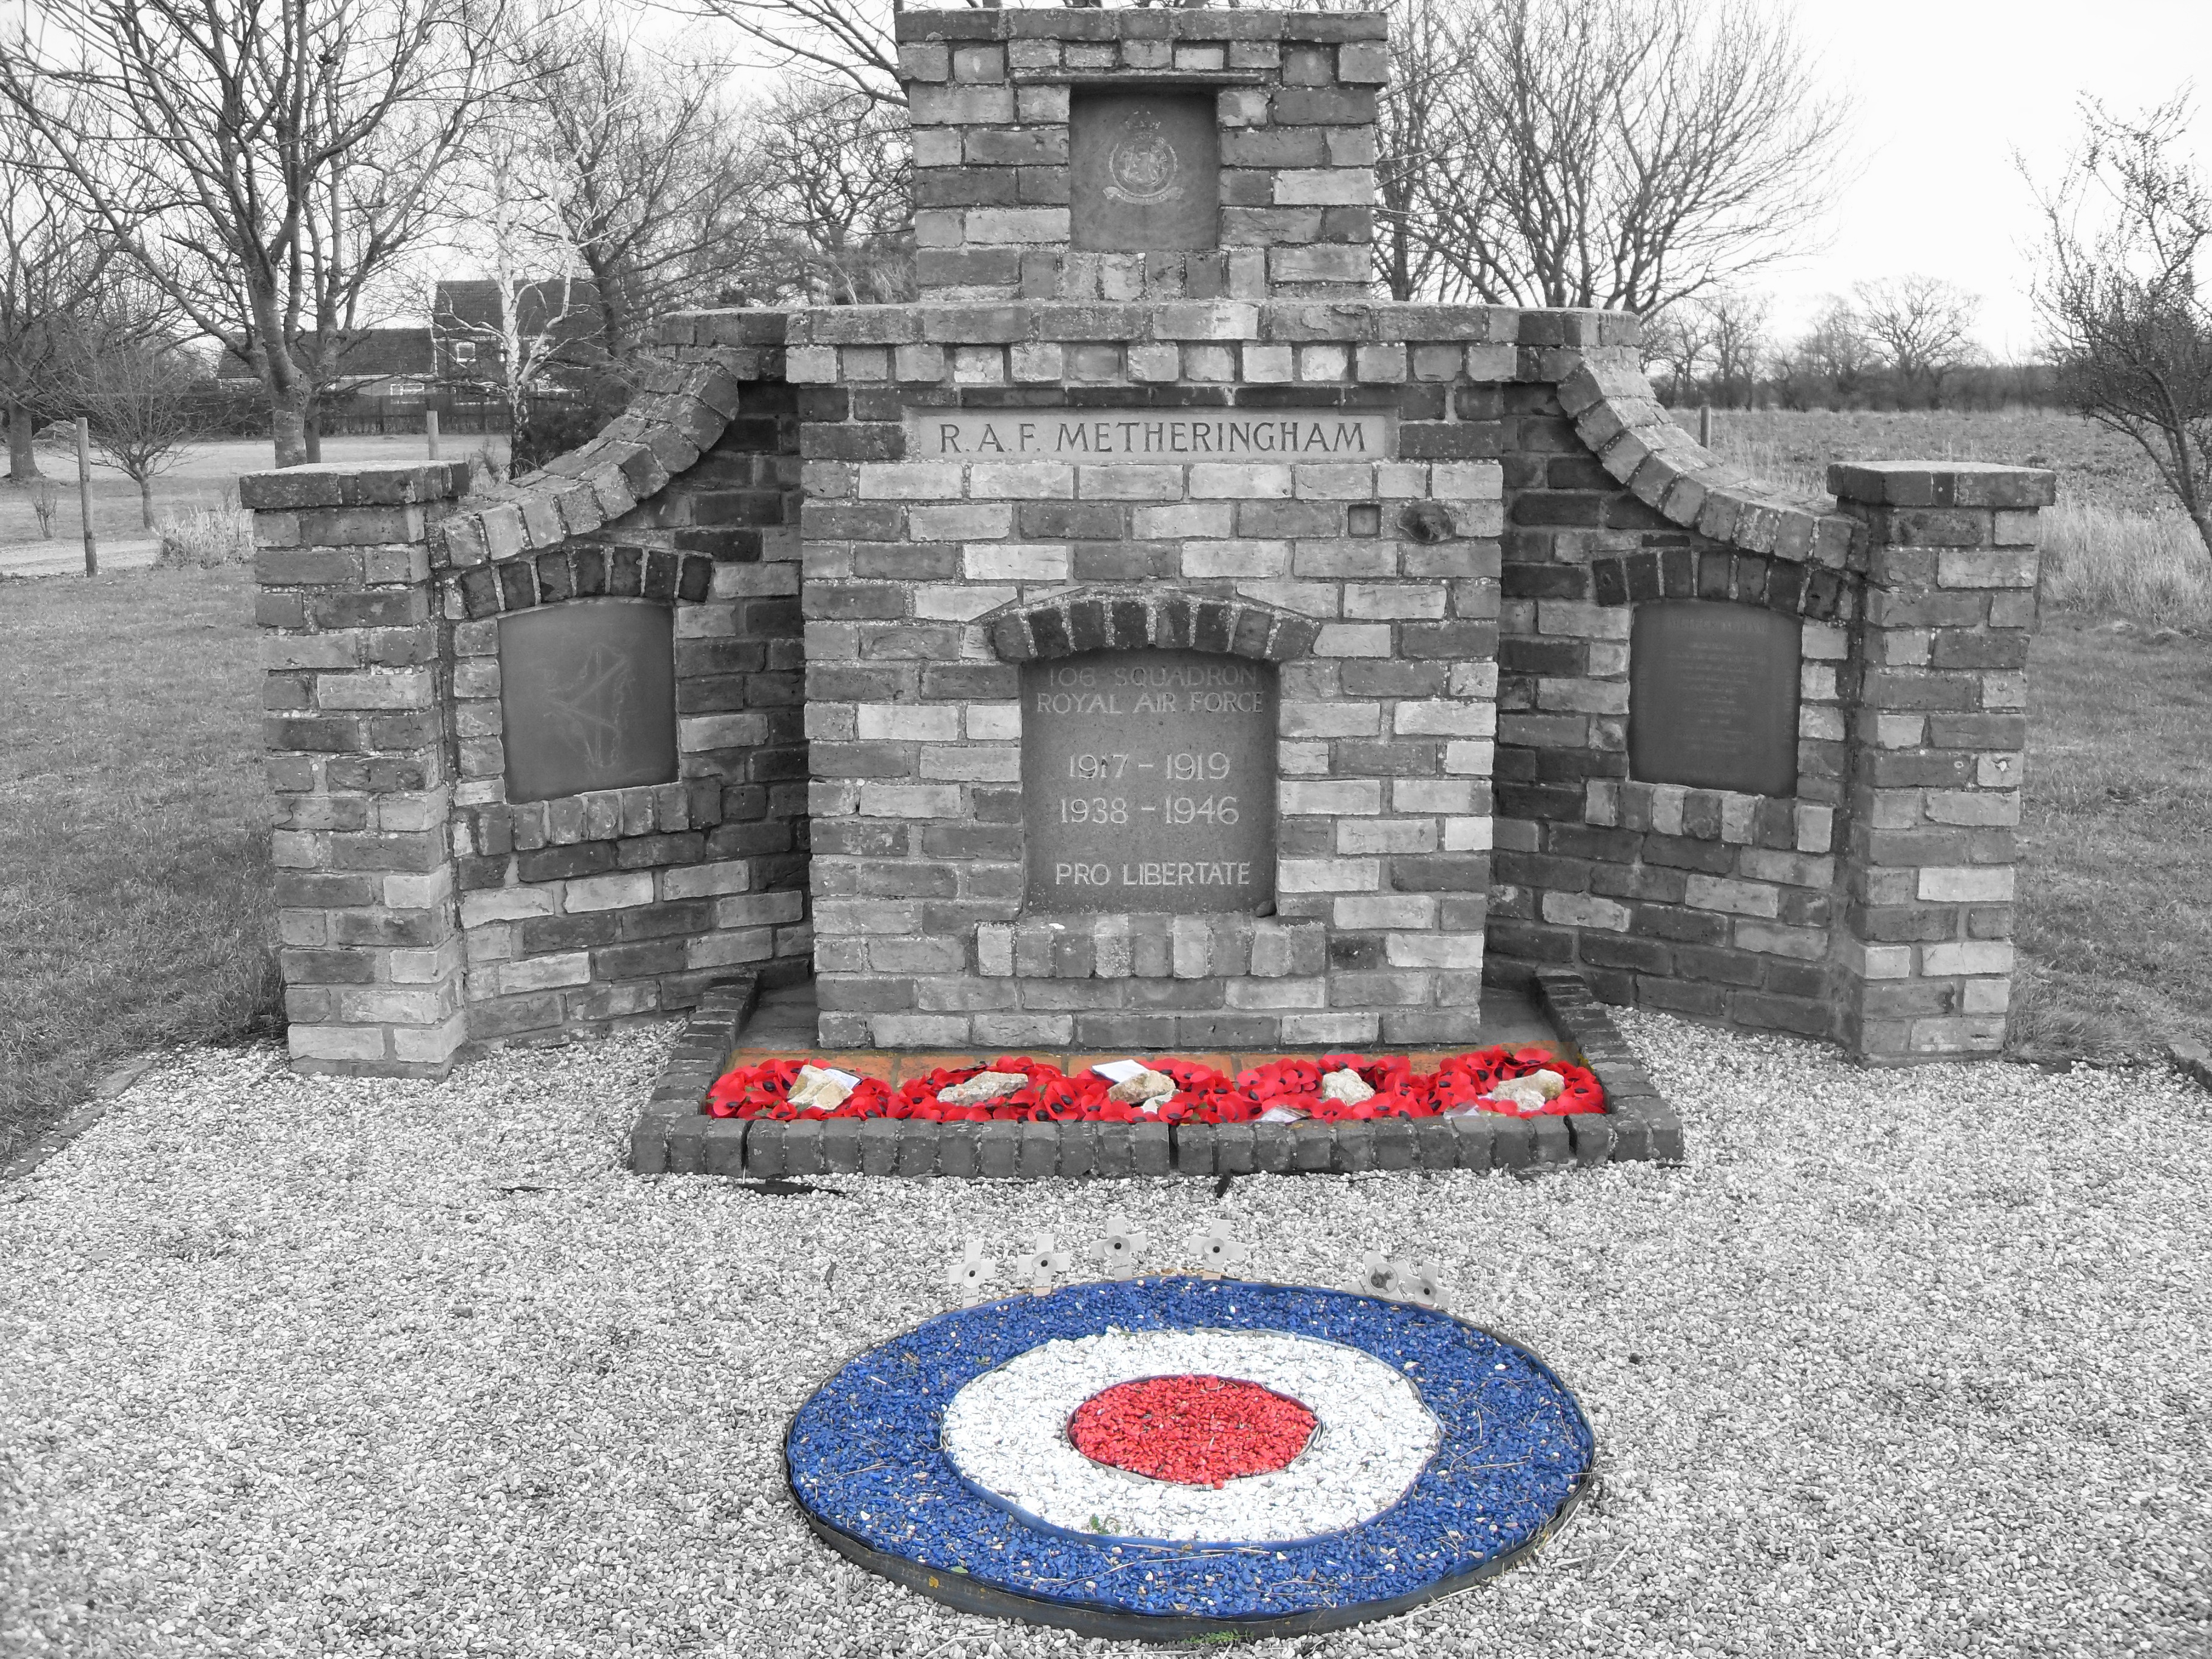
backyard, colour, grave, memorial, raf